Dante Gabriel Rossetti

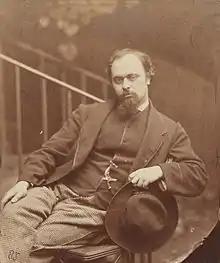
Albumen print of "Dante Gabriel Rossetti" by Charles Lutwidge Dodgson (Lewis Carroll; 1863)

England began to see a revival of religious beliefs and practices starting in 1833 and moving onward to about 1845. The Oxford Movement, also known as the Tractarian Movement, had recently begun a push toward the restoration of Christian traditions that had been lost in the Church of England. Rossetti and his family had been attending Christ Church, Albany Street since 1843. His brother, William Michael Rossetti recorded that services had begun changing in the church since the start of the "High Anglican movement". Rev. William Dodsworth was responsible for these changes, including the addition of the Catholic practice of placing flowers and candles by the altar. Rossetti and his family, along with two of his colleagues (one of which cofounded the Pre-Raphaelite Brotherhood) had also attended St. Andrew's on Wells Street, a High Anglican church. It is noted that the Anglo-Catholic revival very much affected Rossetti in the late 1840s and early 1850s. The spiritual expressions of his painting "The Girlhood of Mary Virgin", finished in 1849, are evident of this claim. The painting's altar is decorated very similarly to that of a Catholic altar, proving his familiarity with the Anglo-Catholic revival. The subject of the painting, the Blessed Virgin, is sewing a red cloth, a significant part of the Oxford Movement that emphasized the embroidering of altar cloths by women. Oxford Reformers identified two major aspects to their movement, that "the end of all religion must be communion with God," and "that the Church was divinely instituted for the very purpose of bringing about this consummation."